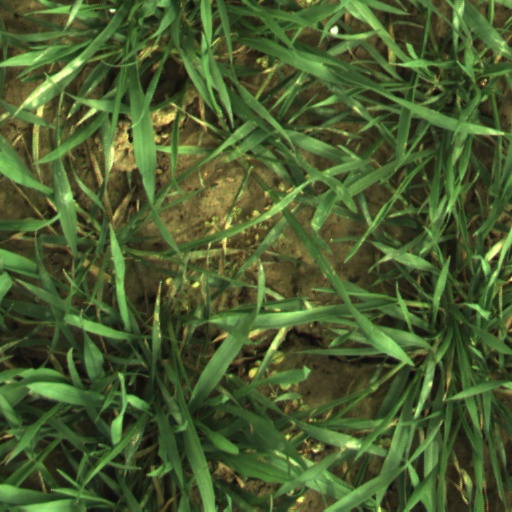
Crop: wheat